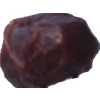
Label: dates